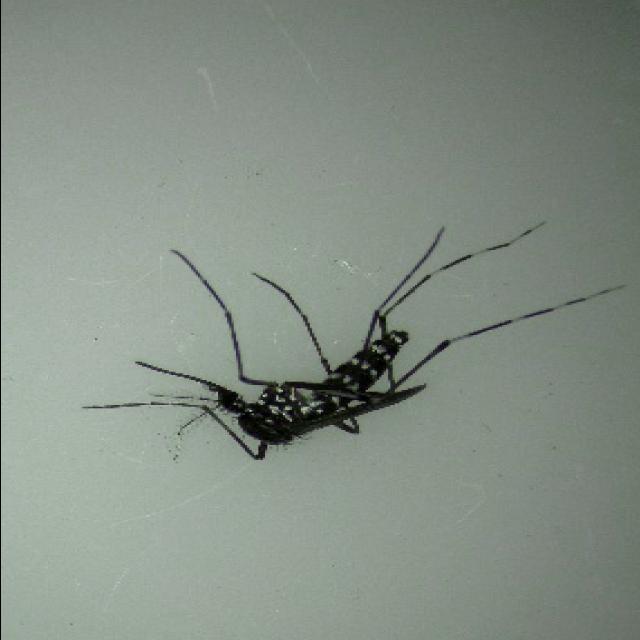
Species: aedes_albopictus